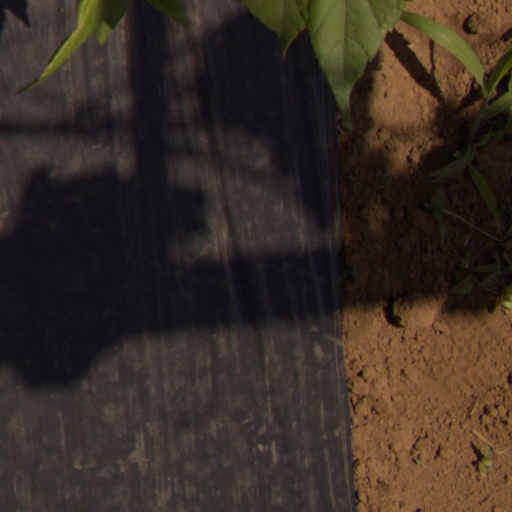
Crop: Jerusalem artichoke